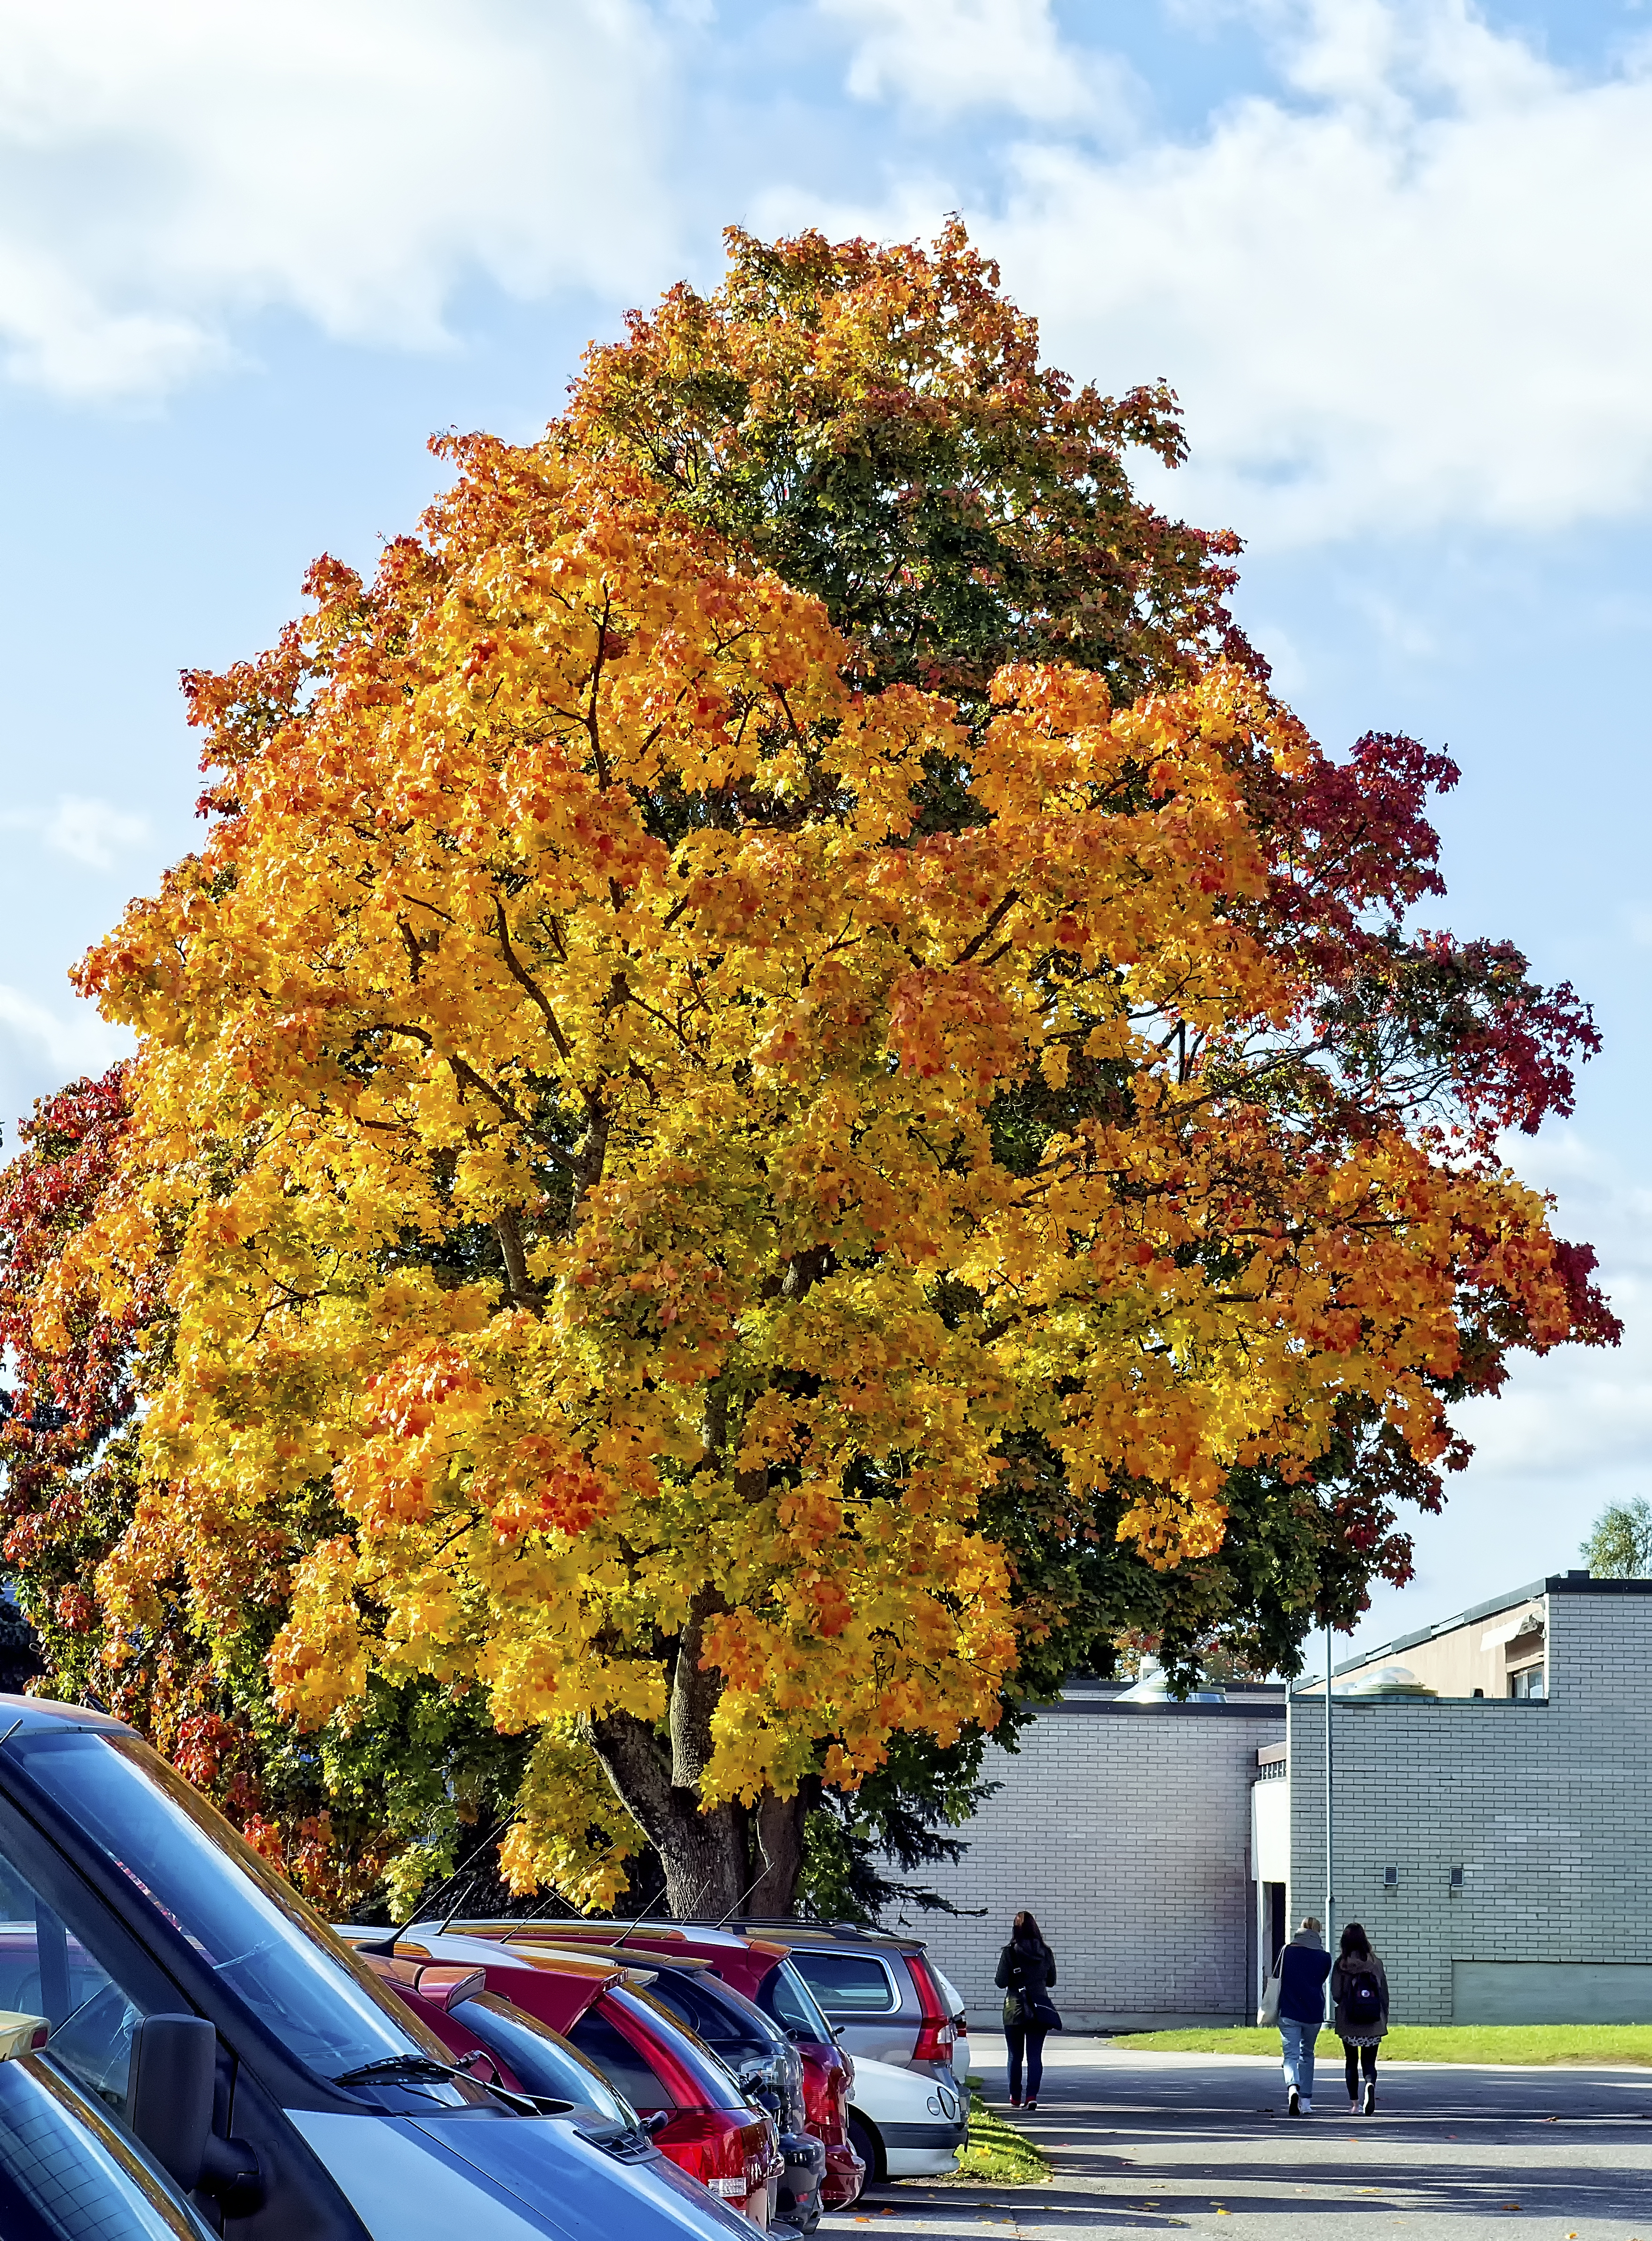
tree, people, plant, sky, leaf, fall, flower, building, autumn, blue, colorful, season, maple tree, clouds, colors, cars, parked, finland, helsinki, viikki, flowering plant, woody plant, land plant